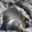
Label: seal